Darrell Johnson

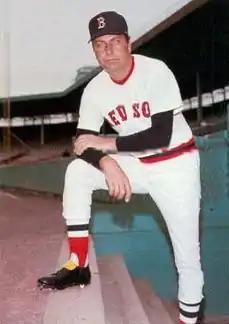
Johnson with the Boston Red Sox in 1974

Darrell Dean Johnson (August 25, 1928 – May 3, 2004) was an American professional catcher, coach, manager and scout in Major League Baseball (MLB). As a manager, he led the 1975 Boston Red Sox to the American League pennant, and was named "Manager of the Year" by both "The Sporting News" and the Associated Press.